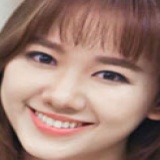
ca sĩ Hari Won